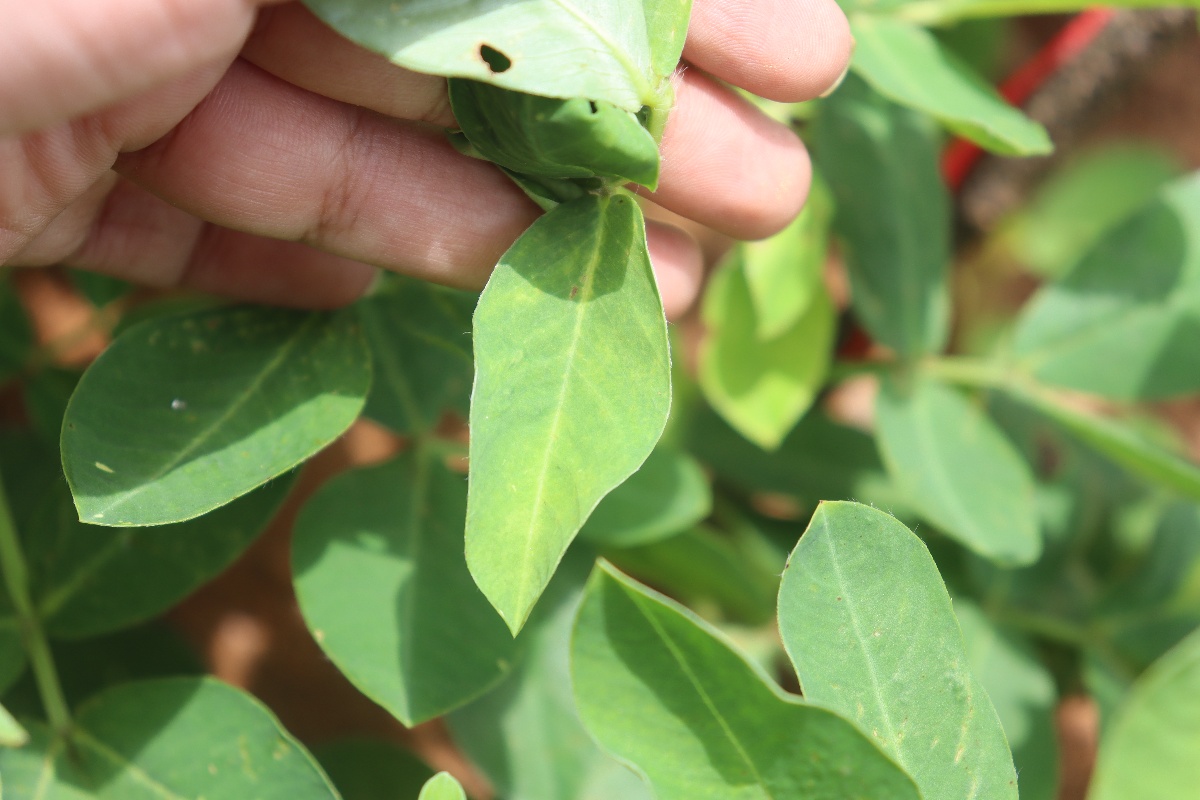
Label: healthy leaf